Detail (record producer)

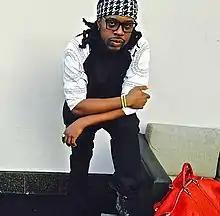

Noel Christopher Fisher (born ), professionally known as Detail, is an American record producer, singer, songwriter and rapper. Hailing from Detroit, Michigan, Detail is best known for producing several hit singles, including "Sexy Can I" by Ray J, "I'm So Paid" by Akon, "How to Love" by Lil Wayne, "Drunk in Love" and "711" by Beyoncé, and "We Dem Boyz" by Wiz Khalifa. He released his debut studio album, "Noel" in December 2015.